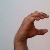
The image shows a hand gesture representing the letter 'C' in Indian Sign Language.